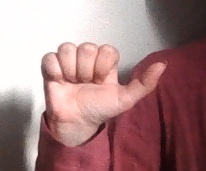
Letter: dhad